European route E45

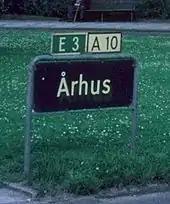
E3 in Denmark, before 1992: Changed to E45; the number E3 was re-attributed.

European route E45 connects Norway and Italy, through Finland, Sweden, Denmark, Germany and Austria. With a length of about , it is the longest north–south European route (some east–west routes are longer).